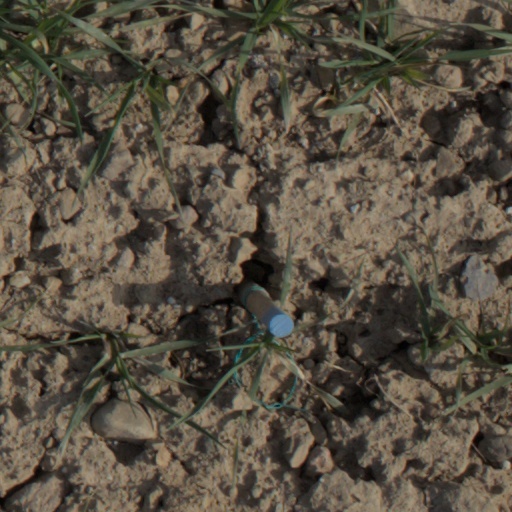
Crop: wheat